Payments as a service

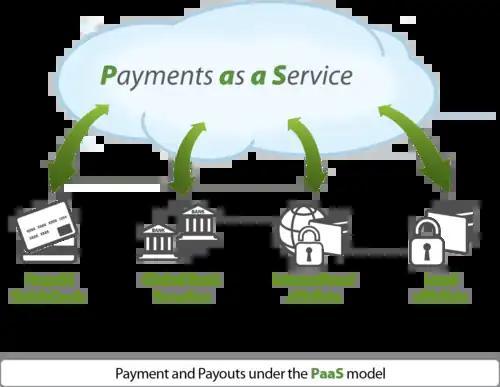
Payment as a platform diagram

Since the 1980s, credit cards and international wire transfer systems like the Society for Worldwide Interbank Financial Telecommunication (SWIFT) have been primary methods for making and receiving electronic cross-border payments. Within individual countries, payers and payees have used various electronic systems to make such payments. In the United States, for instance, the Federal Reserve Bank operates the automated clearing house (ACH) system.